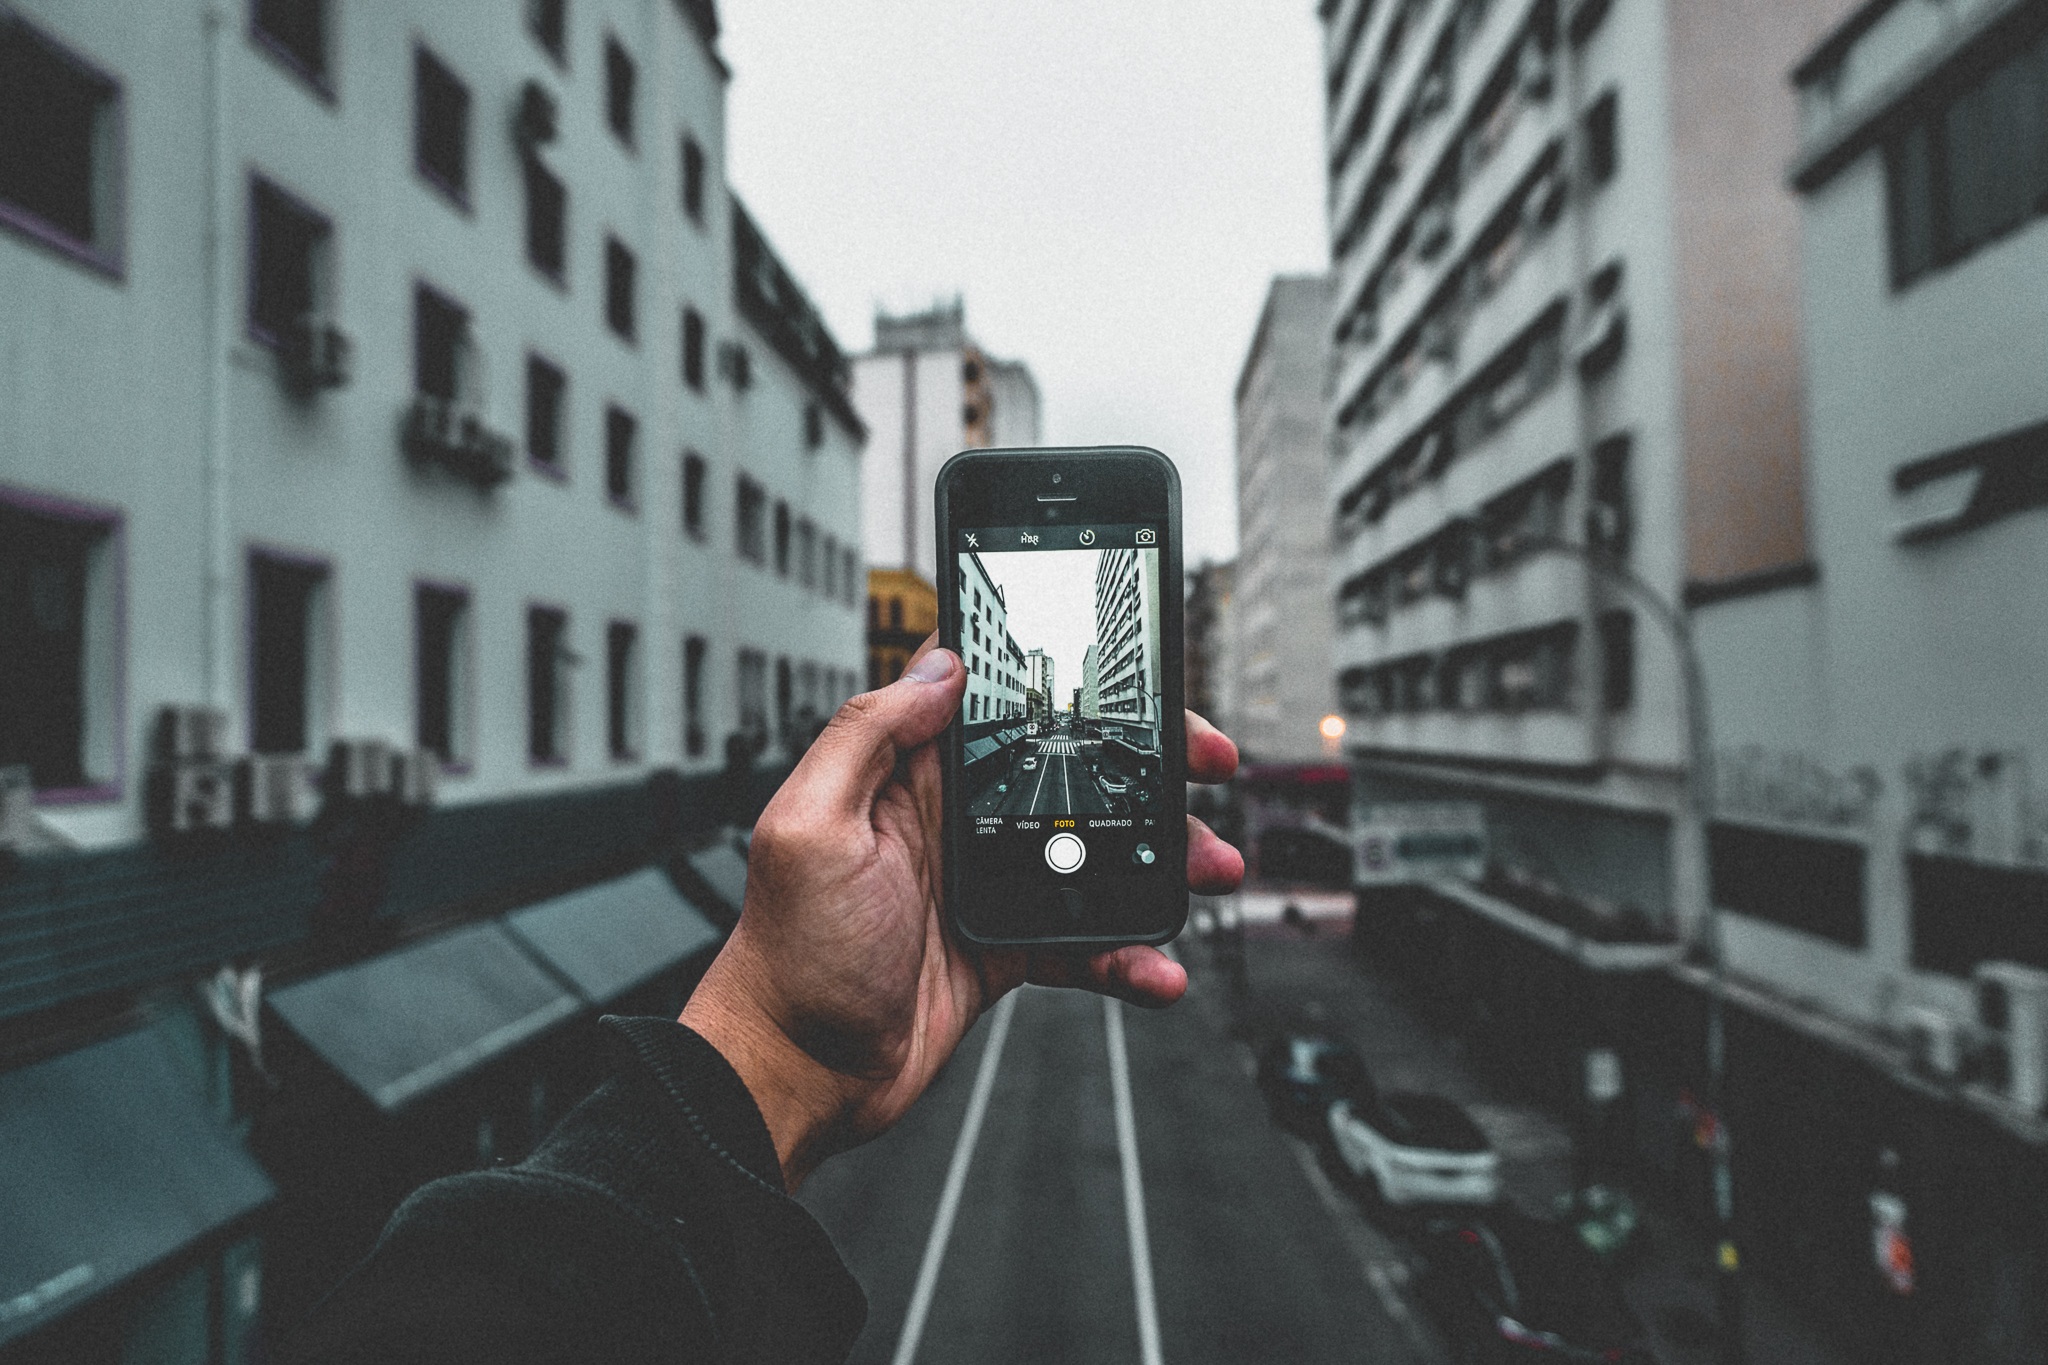
iphone, smartphone, hand, road, street, perspective, city, urban, macro, mobile phone, public transport, buildings, cars, vehicles